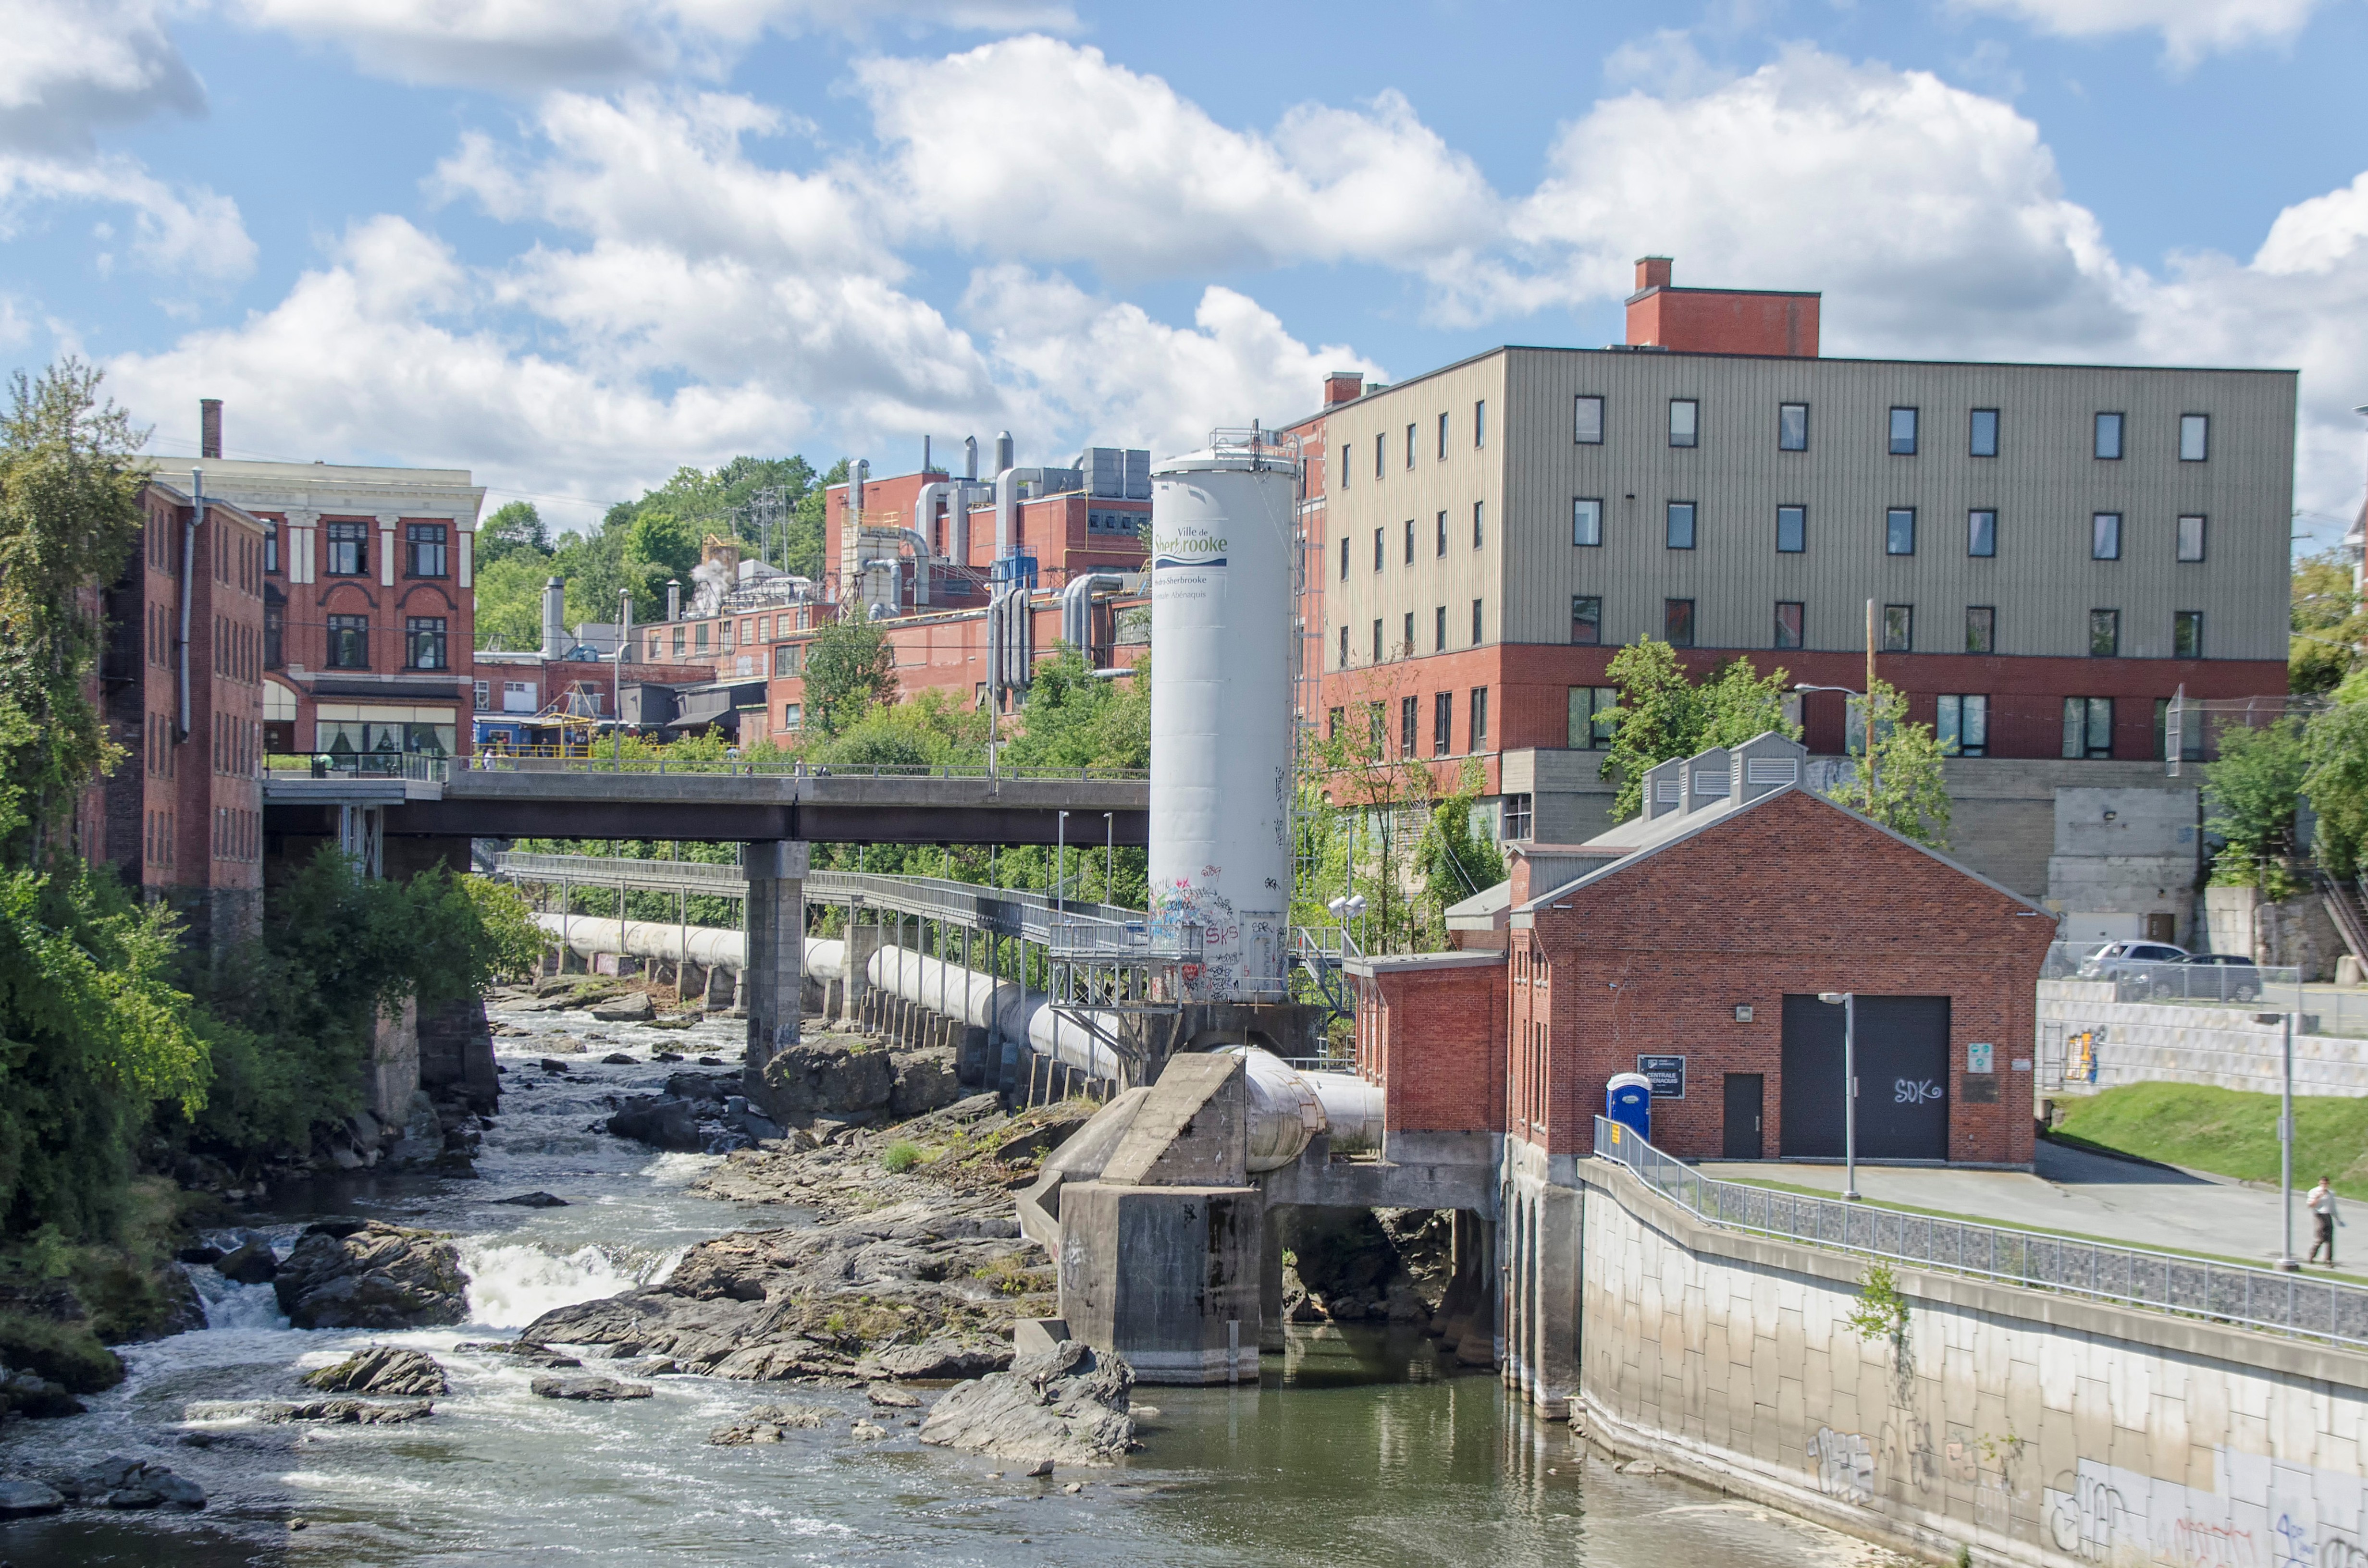
nature, town, city, river, canal, downtown, transport, waterway, canada, estate, quebec, sherbrooke, human settlement